Handforth railway station

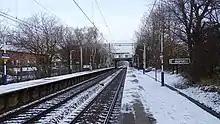
Along the southbound platform in 2020, looking towards Stockport

Handforth railway station serves Handforth, Cheshire, England. Opened in 1842, it is a stop on the Crewe to Manchester Line.